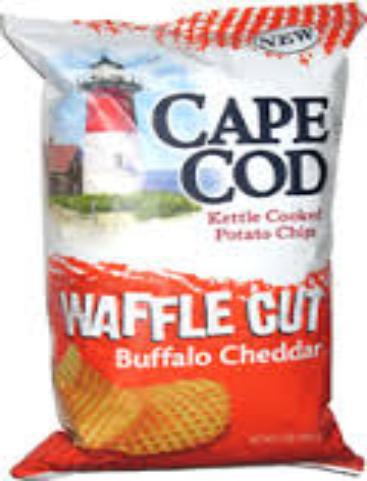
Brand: Cape Cod Potato Chips
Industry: Food